Sunifred, Count of Barcelona

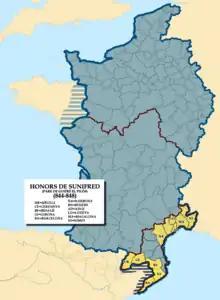
Honors-sunifred-844-848

Sunifred (died 848) was the Count of Urgell and Cerdanya from 834 to 848, and the Count of Barcelona as well as many other Catalan and Septimanian counties, including Ausona, Besalú, Girona, Narbonne, Agde, Béziers, Lodève, Melgueil, Conflent and Nîmes, from 844 to 848.